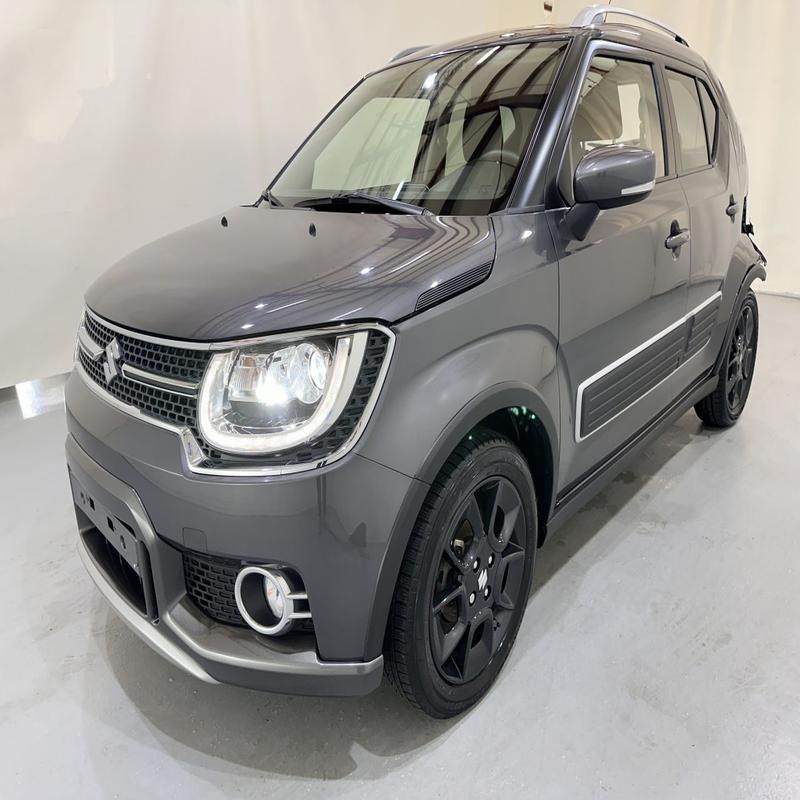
Aucun dommage détecté.
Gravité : aucun